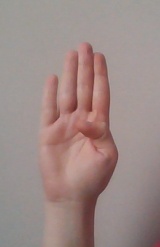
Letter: kaaf